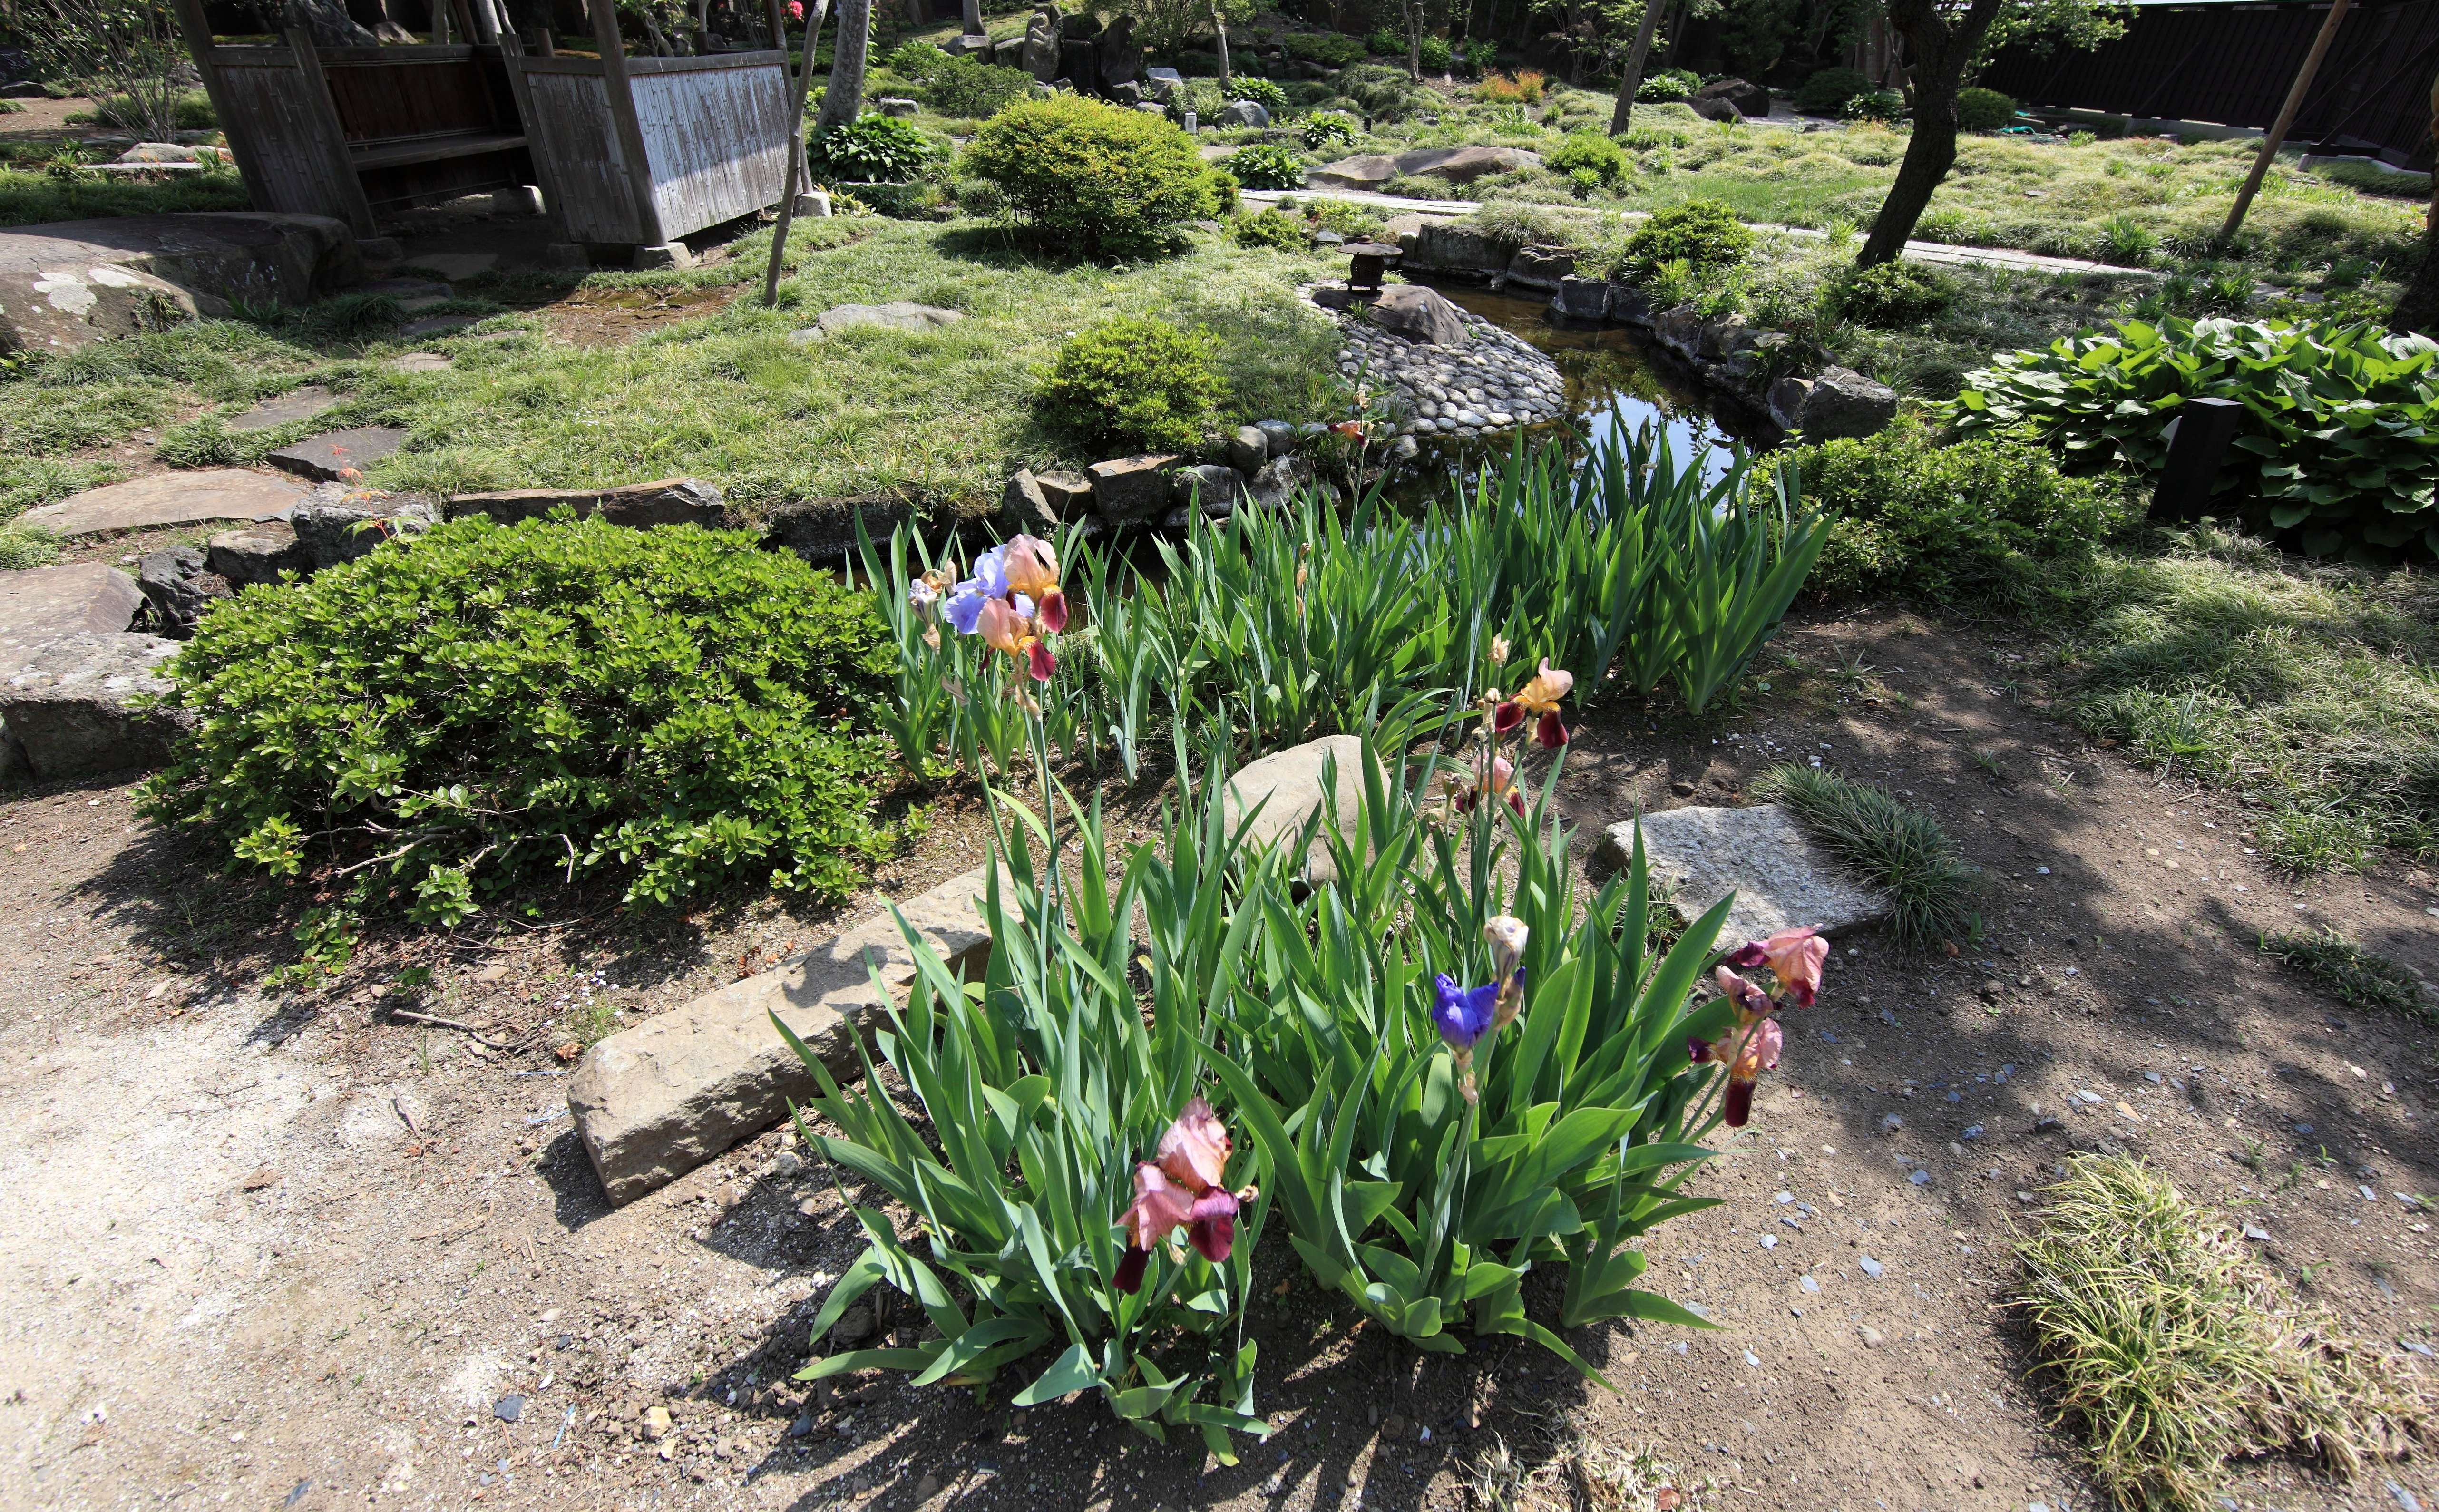
plant, flower, pond, high, backyard, botany, garden, landscaping, japanese, tochigi, 5d, style, hires, yard, markii, hi, res, resolution, mooka, kinreisoh, land plant